Military history of the Mi'kmaq

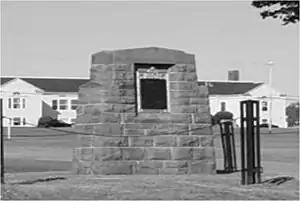
Naval Battle off Tatamagouche

News of war declarations reached the French fortress at Louisbourg first, on 3 May 1744, and the forces there wasted little time in beginning hostilities, which would become known as King George's War. Within a week of the arrival of the news of war a military expedition to Canso was agreed upon, and on 23 May, a flotilla left Louisbourg harbour. In this same month British Captain David Donahue of the Resolution took prisoner the chief of the Mi'kmaq people of Île-Royale Jacques Pandanuques with his family to Boston and killed him. Donahue used the same strategy of posing as a French ship to entrap Chief Pandanuques as he does in the Naval battle off Tatamagouche, after which Donahue was tortured and killed by the Mi'kmaq.